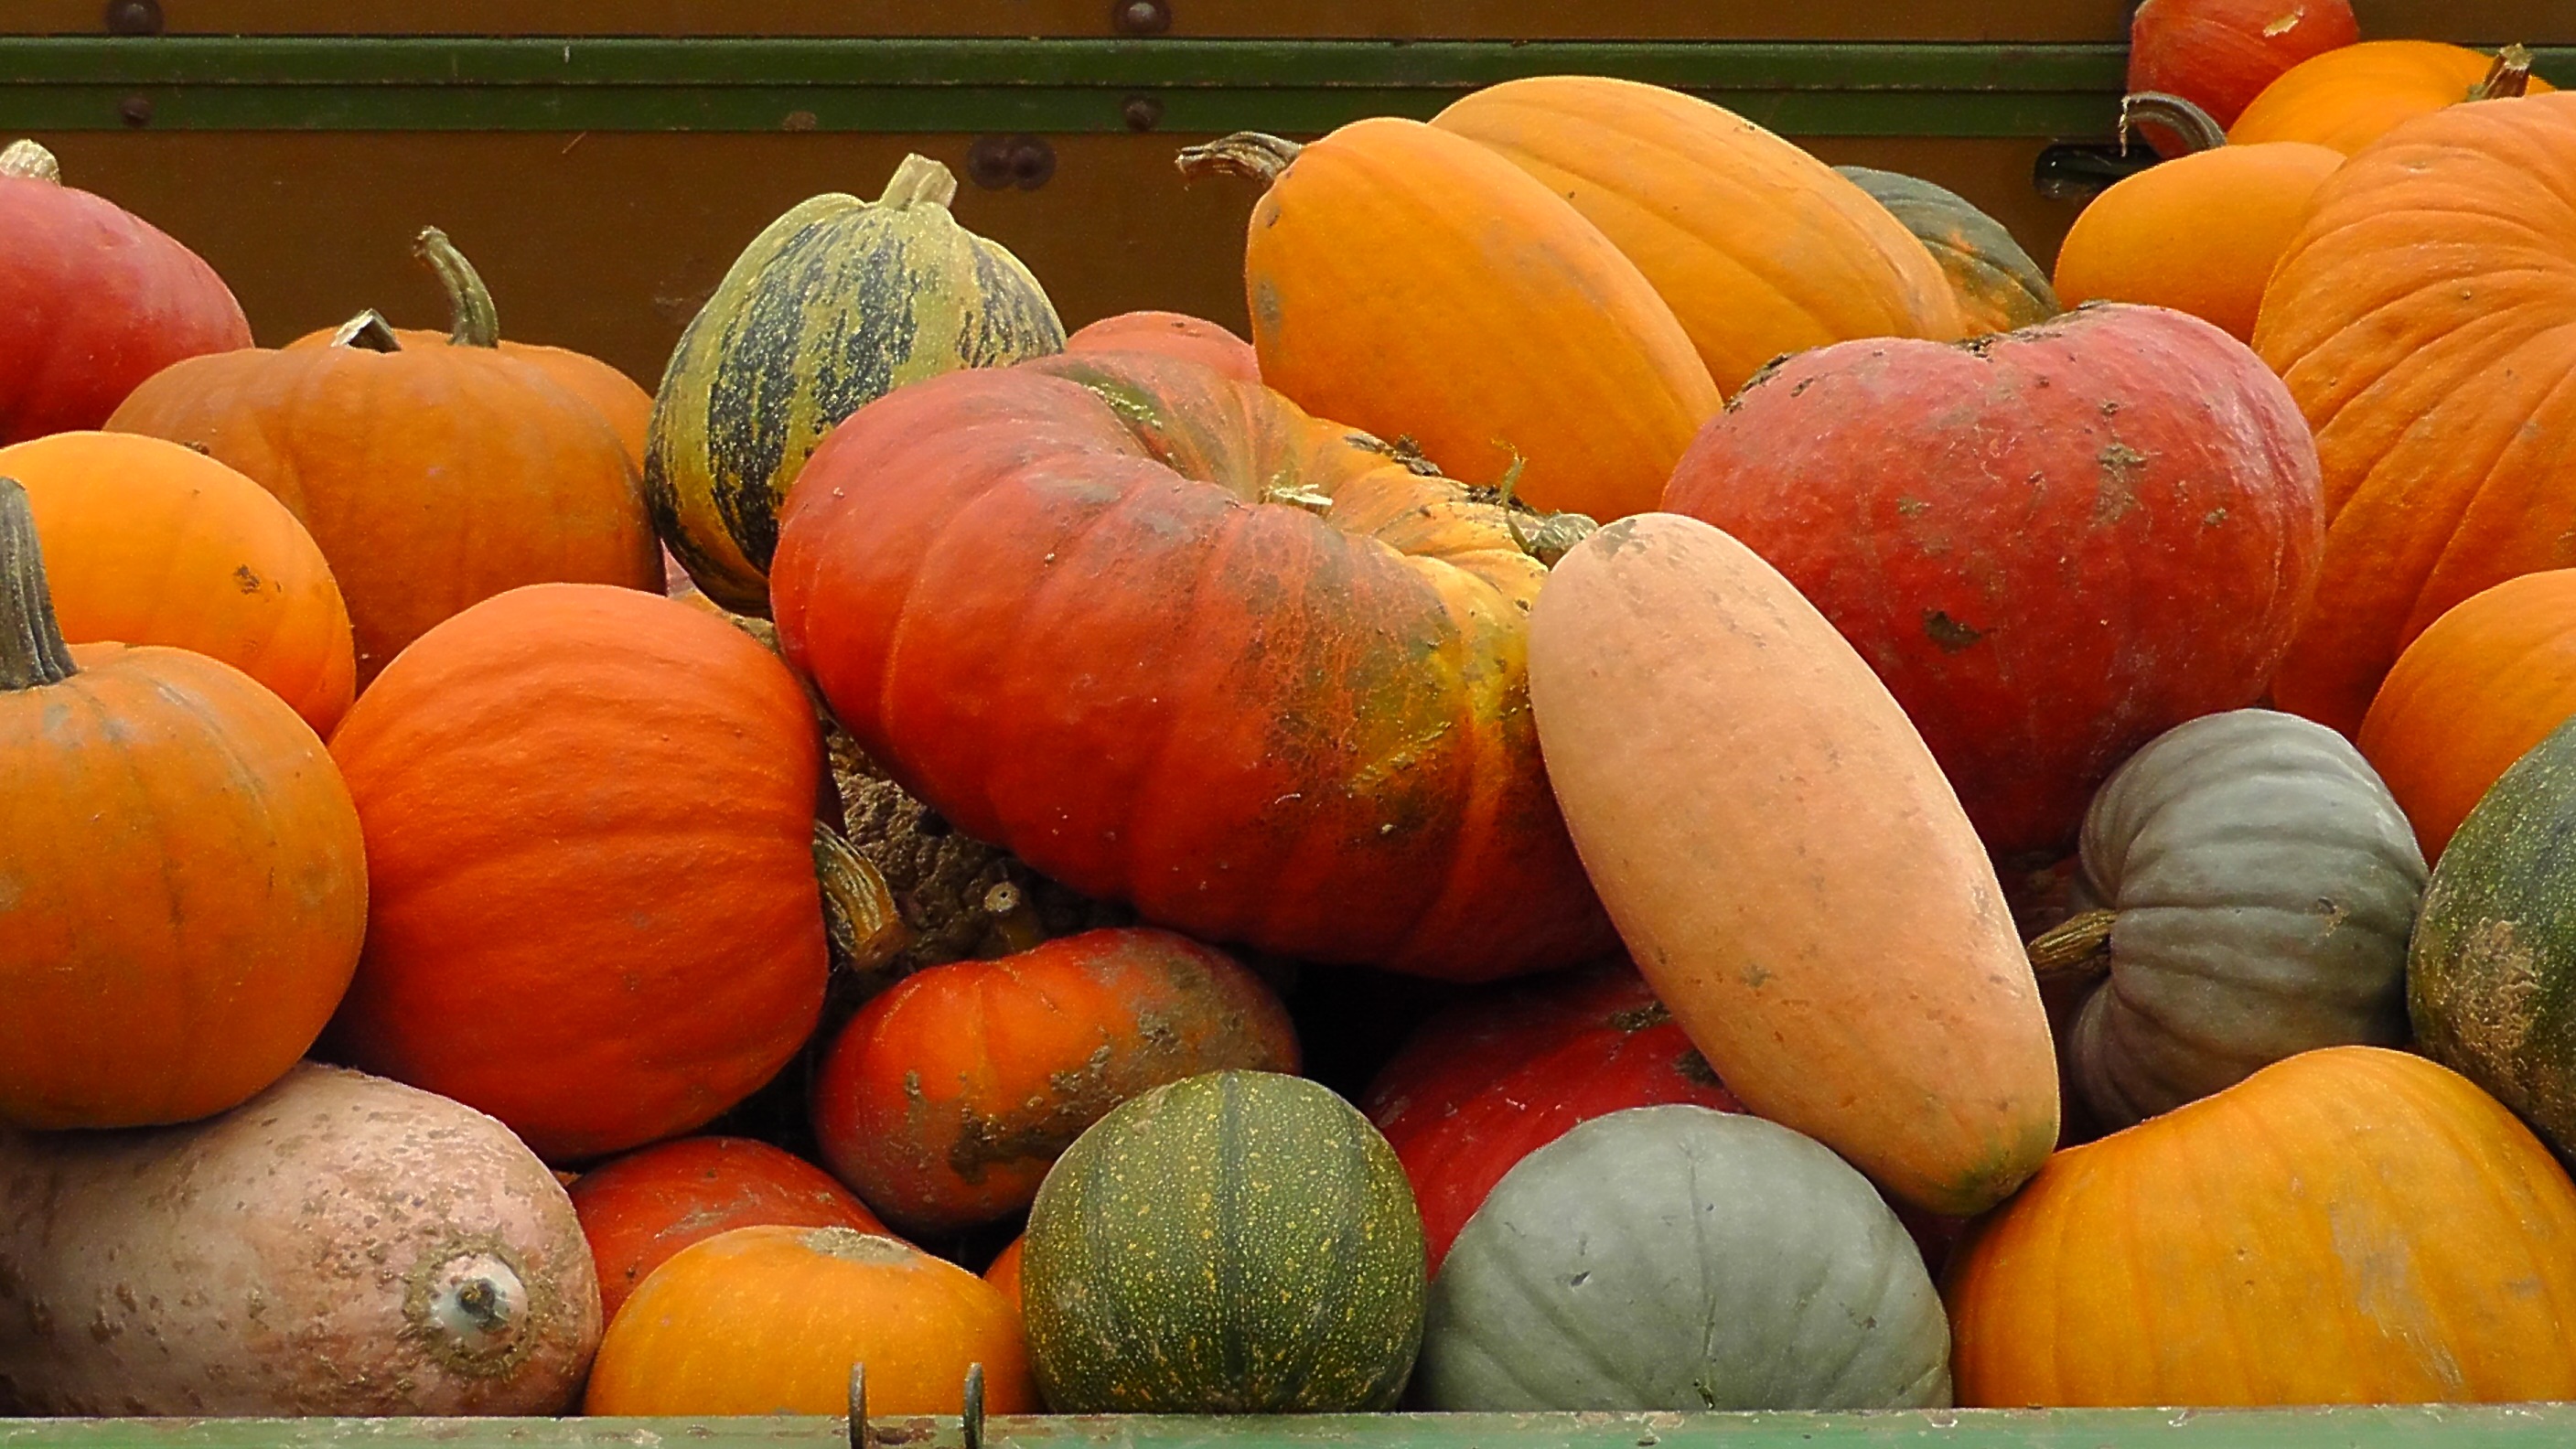
orange, food, harvest, produce, color, autumn, pumpkin, colorful, gourd, choose, calabaza, carving, frisch, pumpkins, cucurbita, golden autumn pumpkins, winter squash, cucumber gourd and melon family